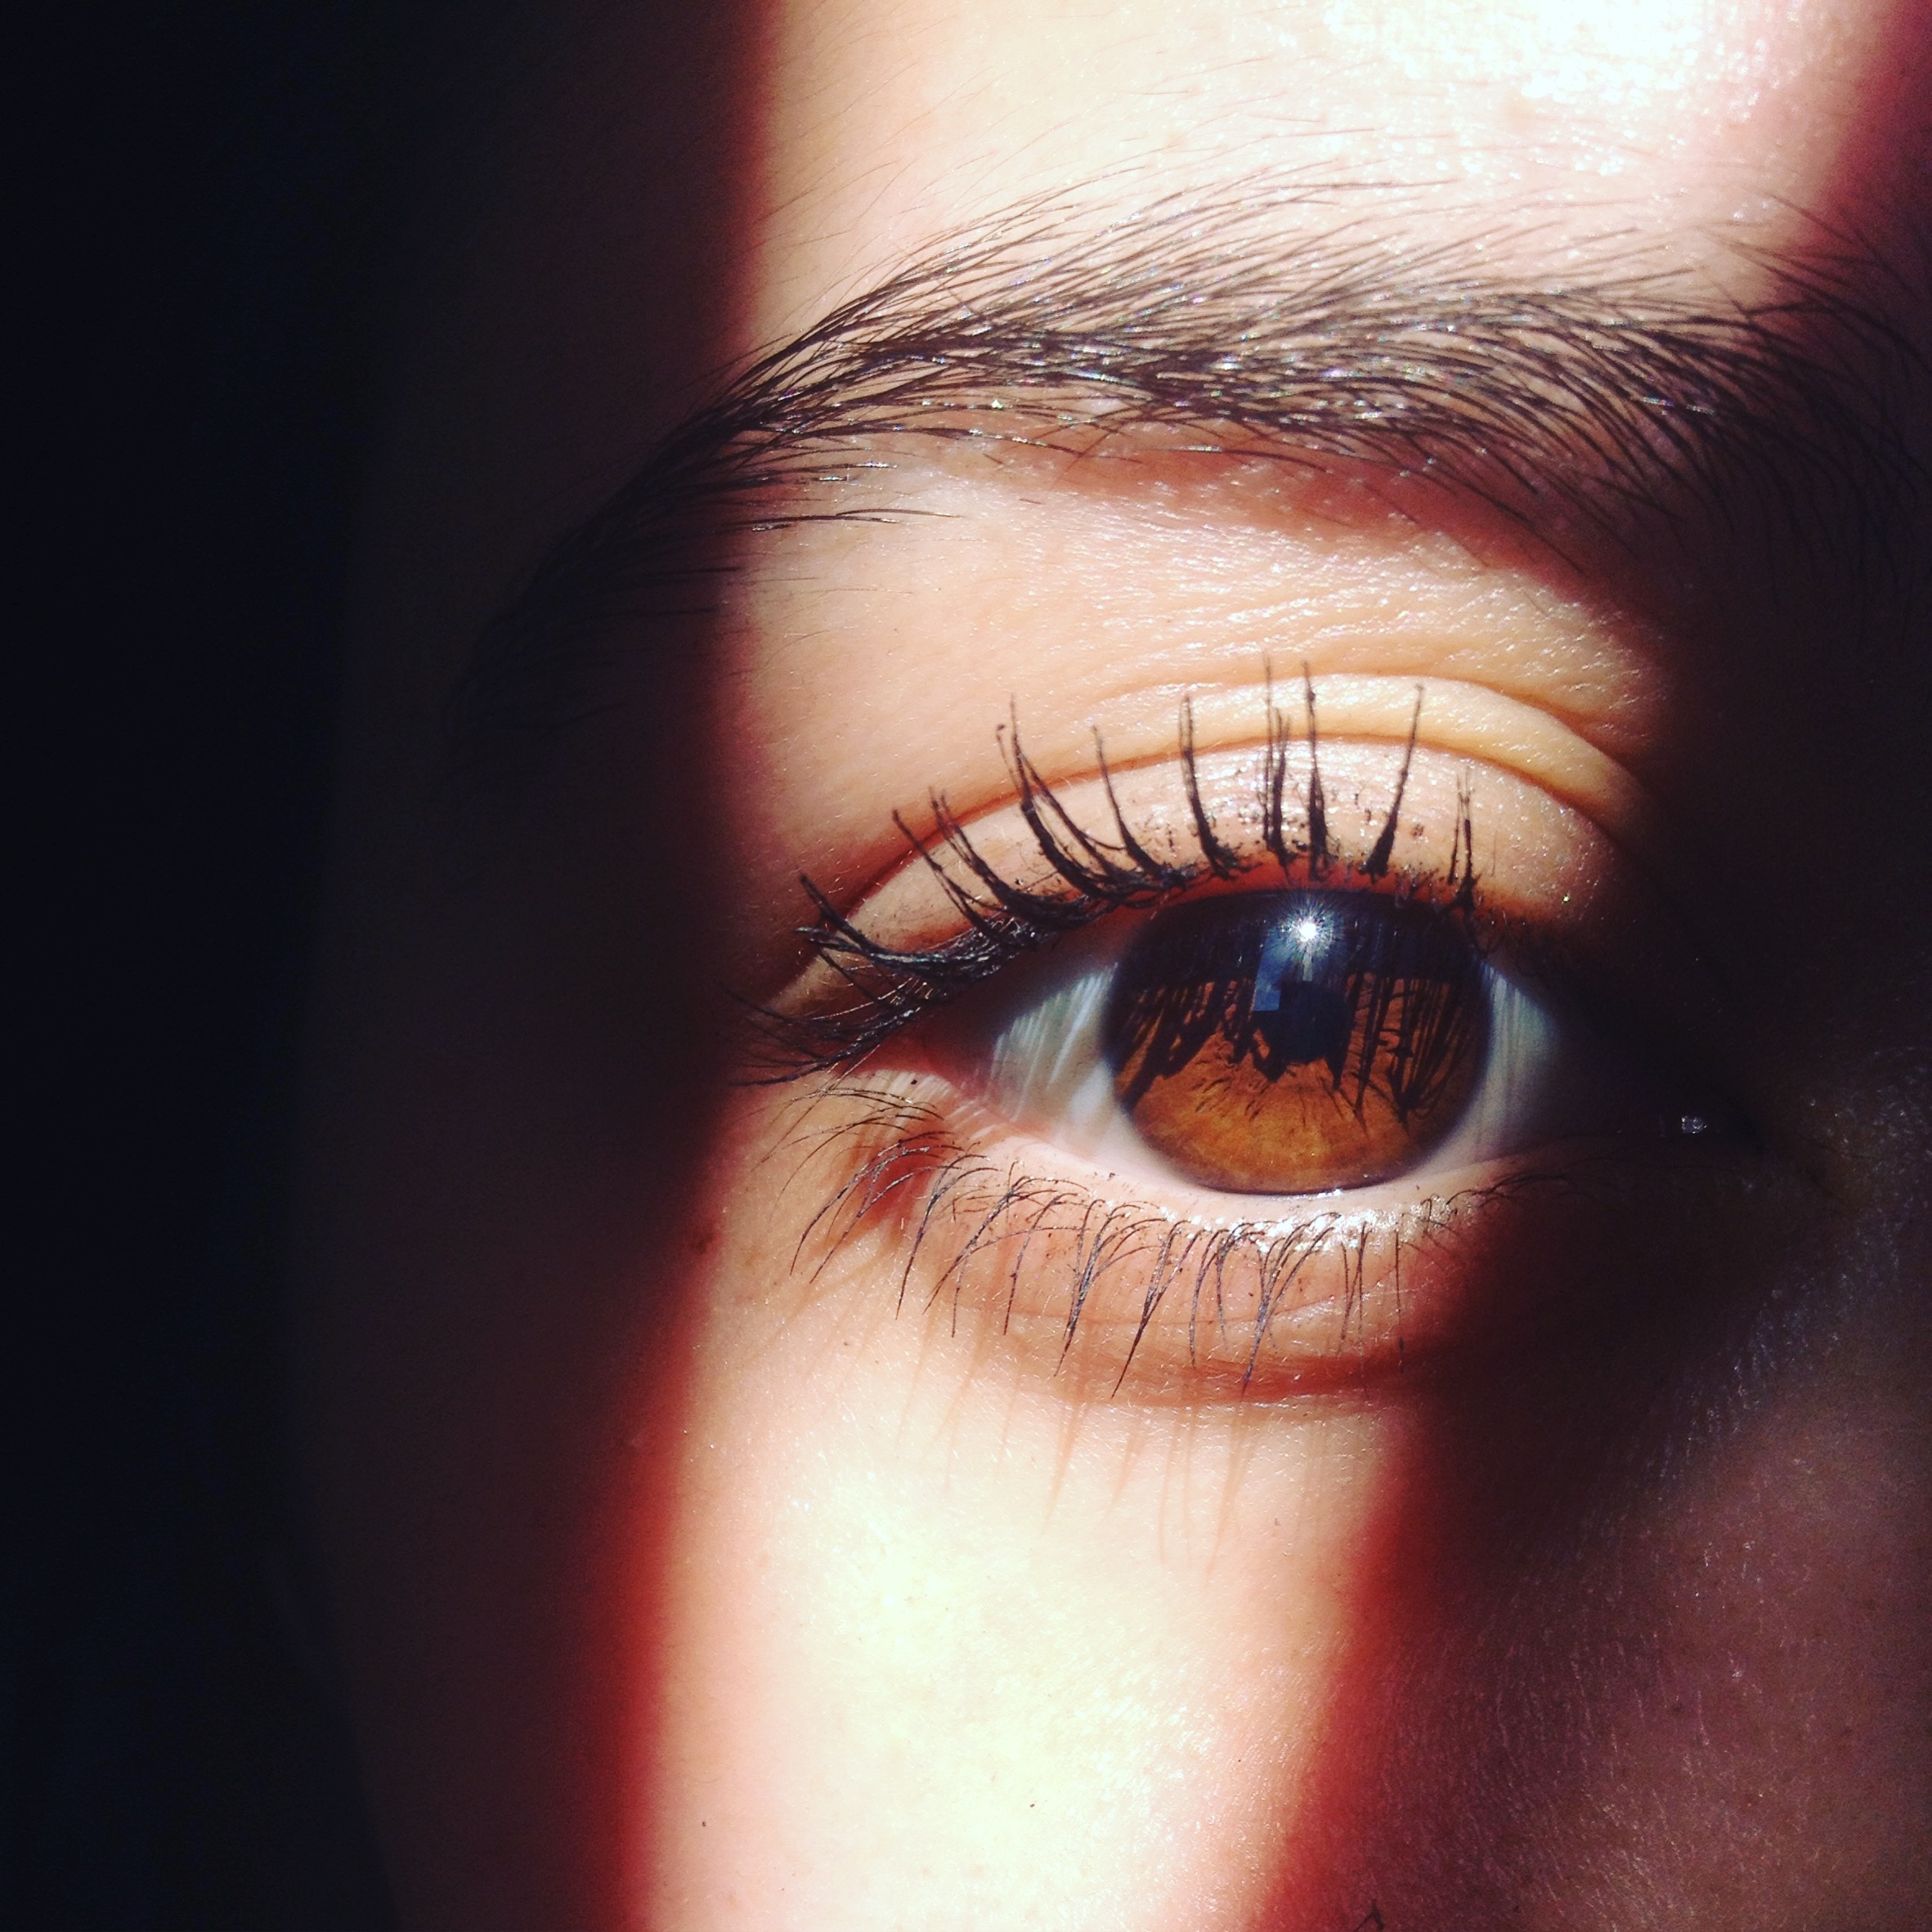
photography, red, color, brown, blue, black, lip, eyebrow, mouth, eyelash, close up, human body, face, nose, eye, glasses, head, skin, beauty, sol, organ, emotion, macro photography, vision care, eyelash extensions